Yellow rice

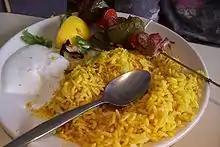
Afghani lamb kebab and yellow rice

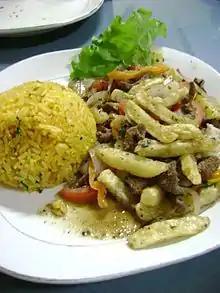
Lomo saltado served with "arroz amarillo" (yellow rice) in Peruvian cuisine

The Yellow rice is a traditional yellow-colored rice dish in Iranian, Middle East, Moroccan, Ecuadorian, Peruvian, Caribbean, Portuguese, Filipino, Afghan, Indian, Sri Lankan, South African and Indonesian cuisines. It is made using white rice turned yellow by annatto, saffron or turmeric.